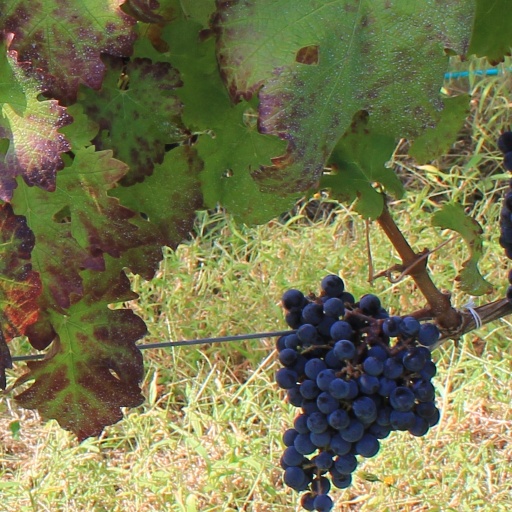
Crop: grape